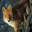
Label: fox